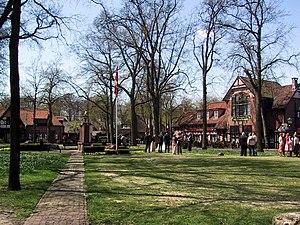
Haarzuilens est un village situé dans la commune néerlandaise d'Utrecht, dans la province d'Utrecht. Le 1ᵉʳ janvier 1999, le village comptait 210 habitants.